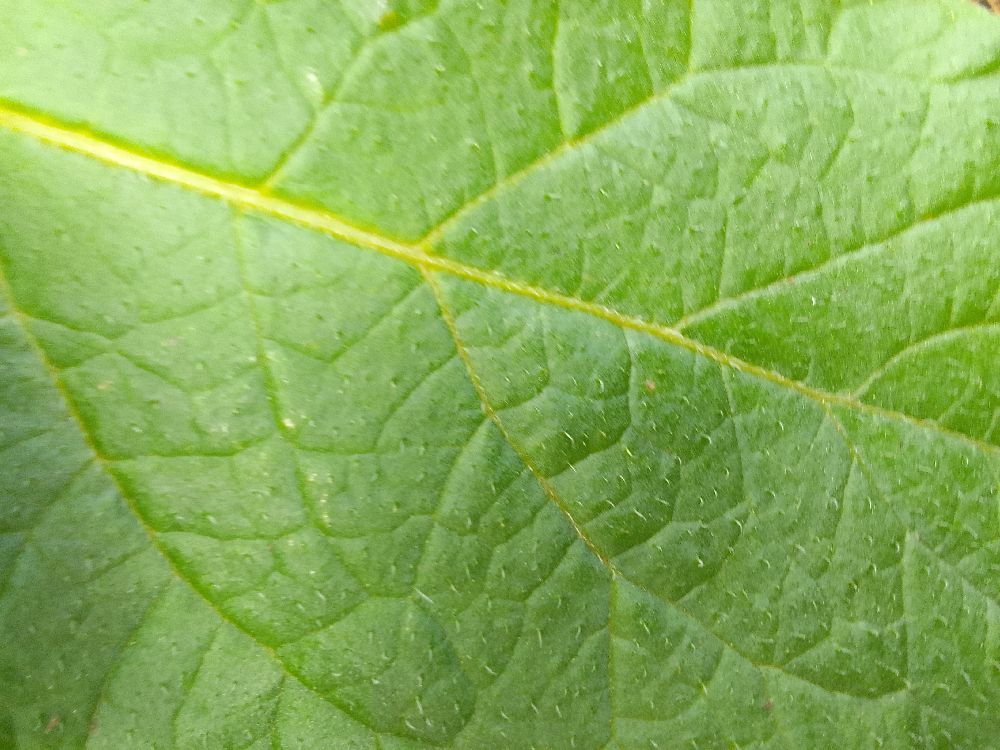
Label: Healthy